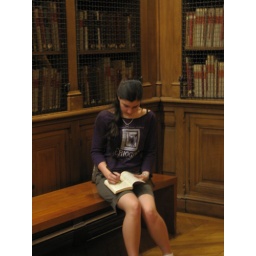
Simonne modeling her &amp;quot;Epilogue Bookstore&amp;quot; t - shirt in the amazing library at the Opera House.